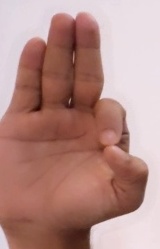
ASL sign: F